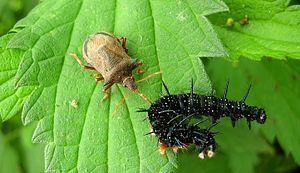
Punaise épineuse (Picromerus bidens) mangeant une chenille de Paon du jour (Inachis Io) sur des orties.
La proxiphotographie ou « photographie de près » est l'ensemble des techniques photographiques permettant de photographier des sujets de petite taille sans atteindre la macrophotographie. On parle souvent dans ce cas d'un gros plan. Une définition plus précise limite la proxiphotographie aux grandissements compris entre 1:10 et 1:1.